Sussex County, New Jersey

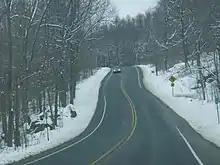
County Route 515 connects New Jersey State Route 23 and Route 94 in Hardyston and Vernon townships.

Sussex County is governed by the Sussex County Board of County Commissioners whose five members are elected at-large in partisan elections on a staggered basis, with either one or two seats coming up for election each year. At an annual reorganization meeting held in the beginning of January, the board selects a Commissioner Director and Deputy Director from among its members, with day-to-day supervision of the operation of the county delegated to a County Administrator. , Sussex County's Commissioners are (with terms for director and deputy director ending every December 31):